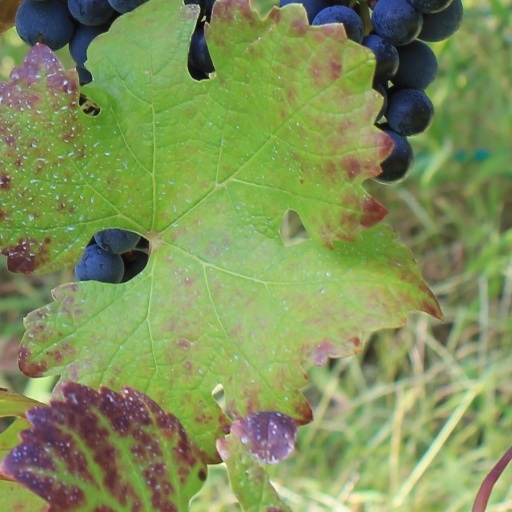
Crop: grape